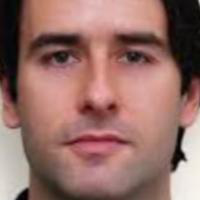
Age group: age 31-40